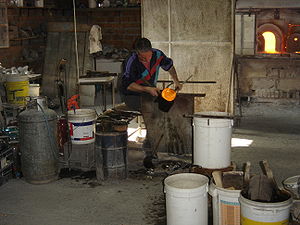
Murano
Murano er en del af byen Venedig og er en ø, som ligger 1,5 km. nord for Venedig i lagunen. Murano har omkring 5.500 indbyggere.